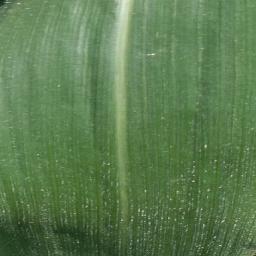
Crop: corn
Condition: (maize)_healthy